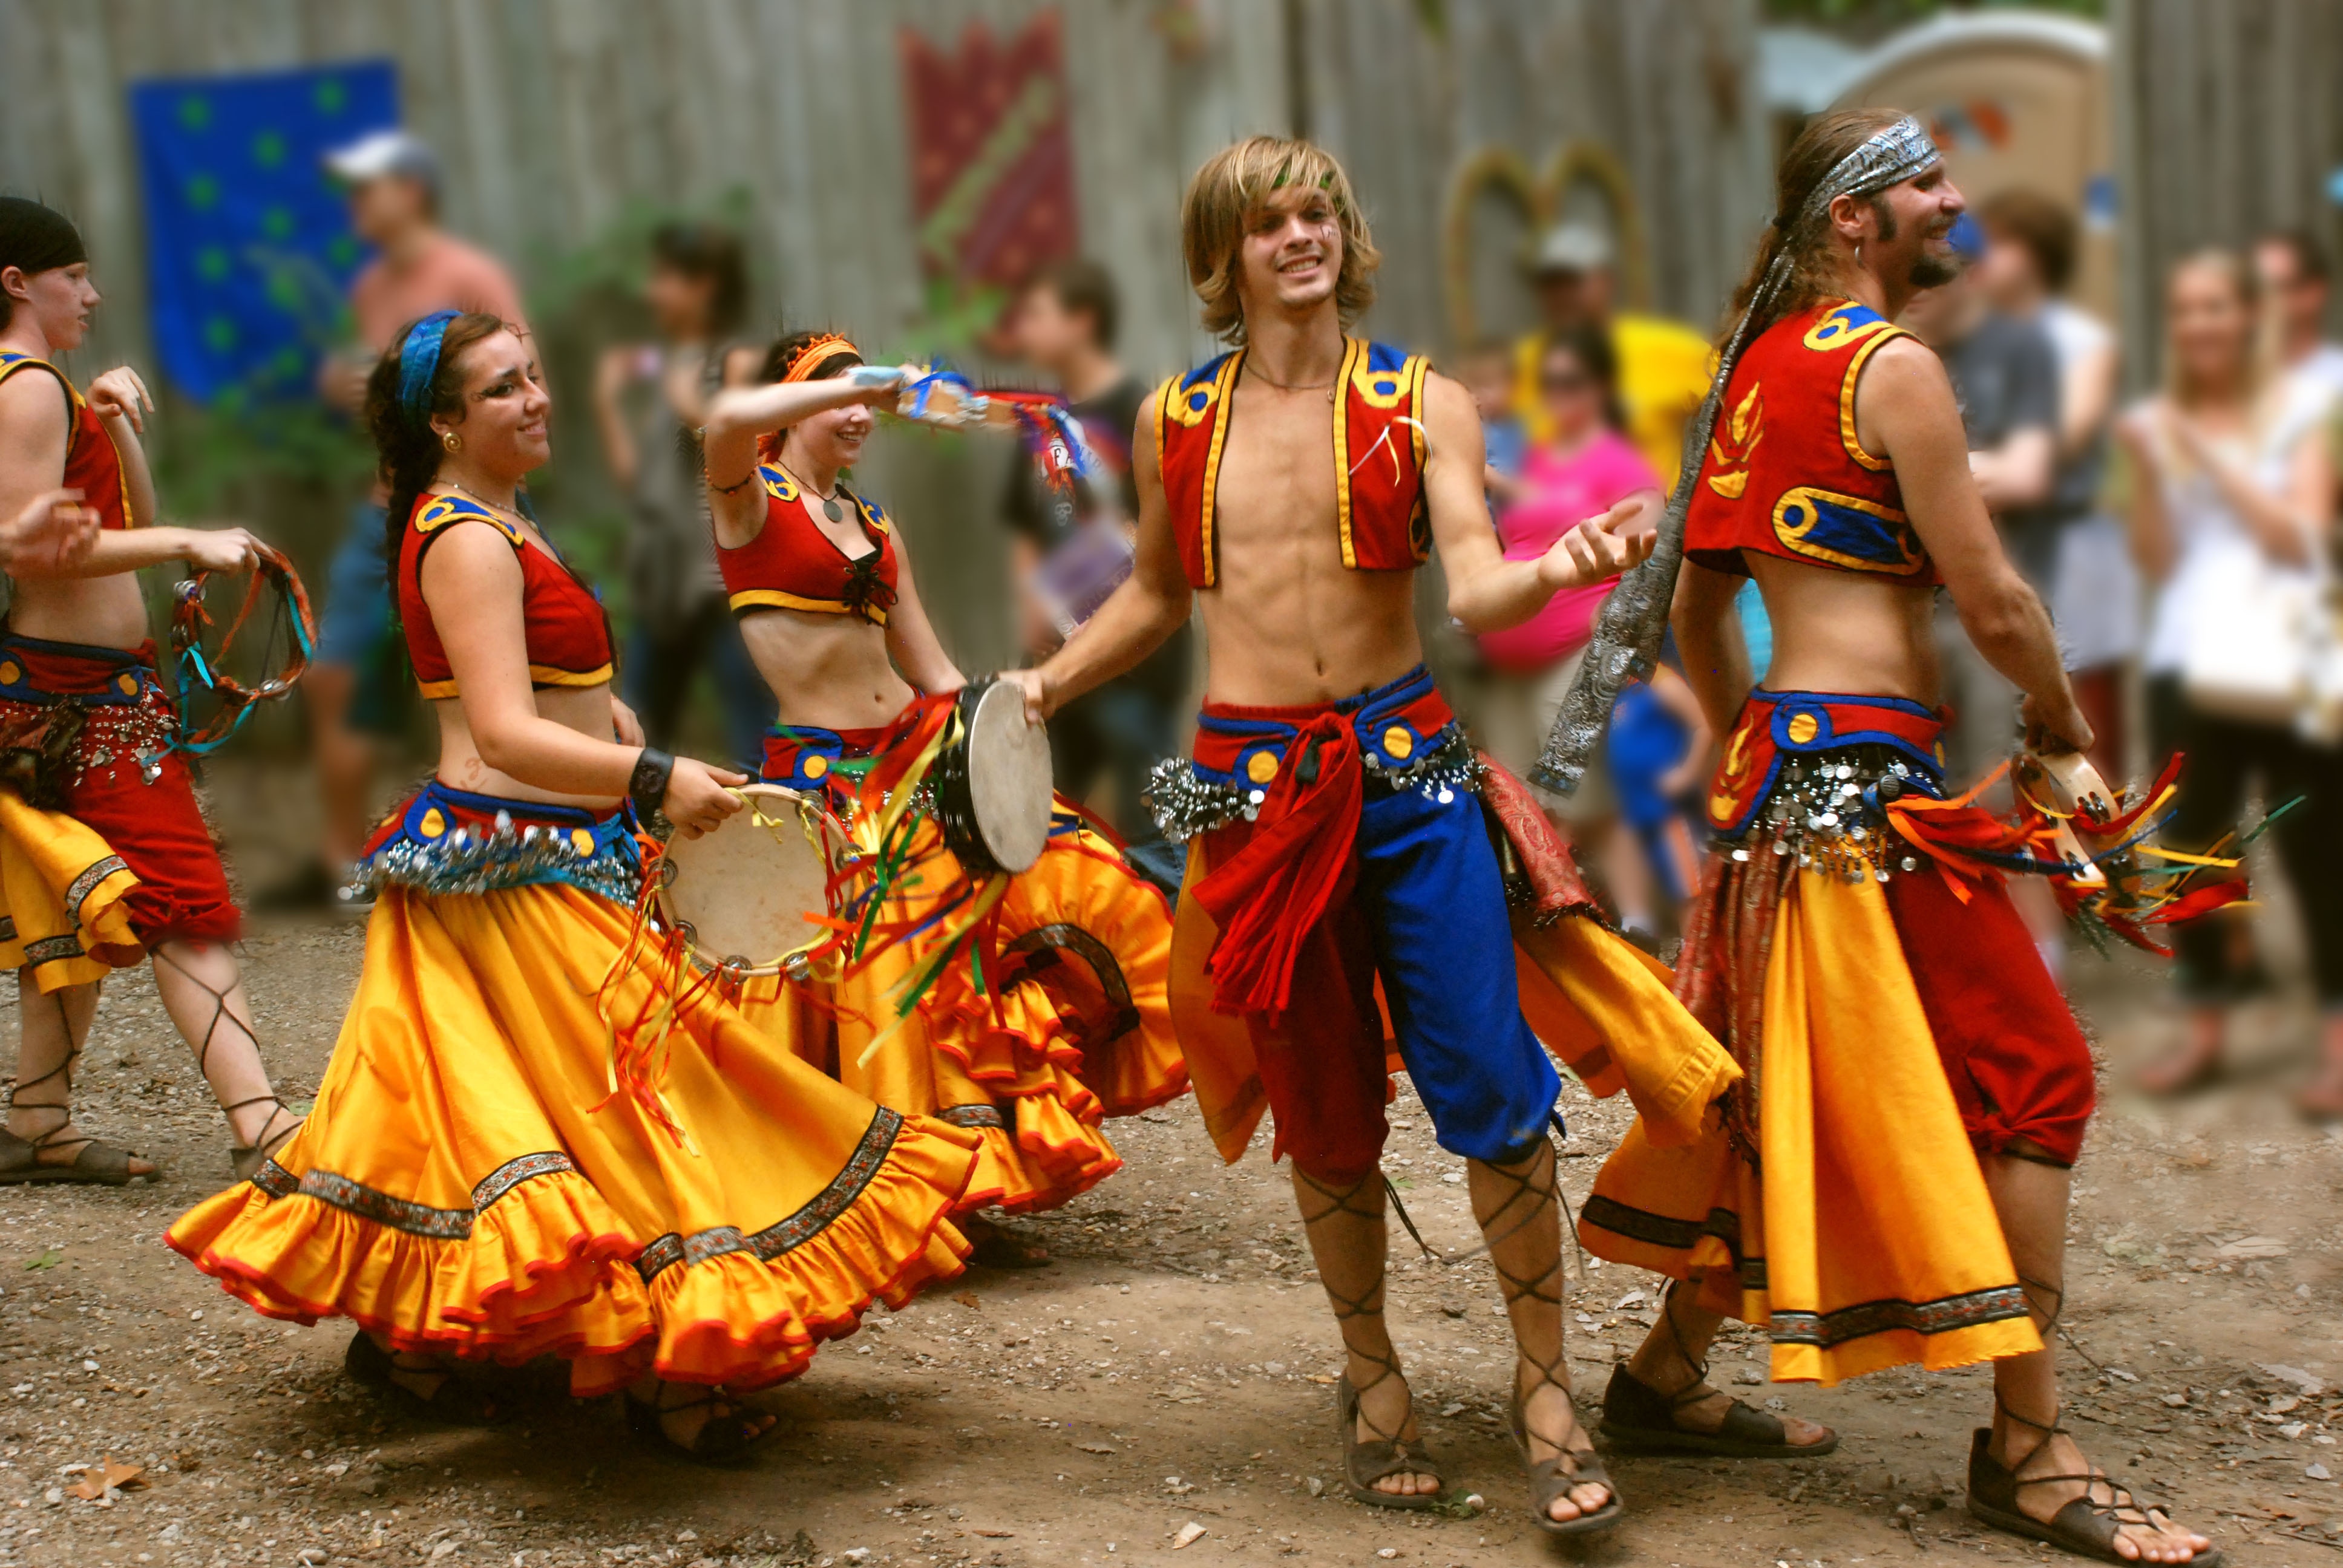
man, group, woman, dance, young, carnival, performance art, tribe, festival, dancers, sports, performance, theater, event, tradition, costume, active, entertainment, gypsy, vitality, performing arts, folk dance, hand drum